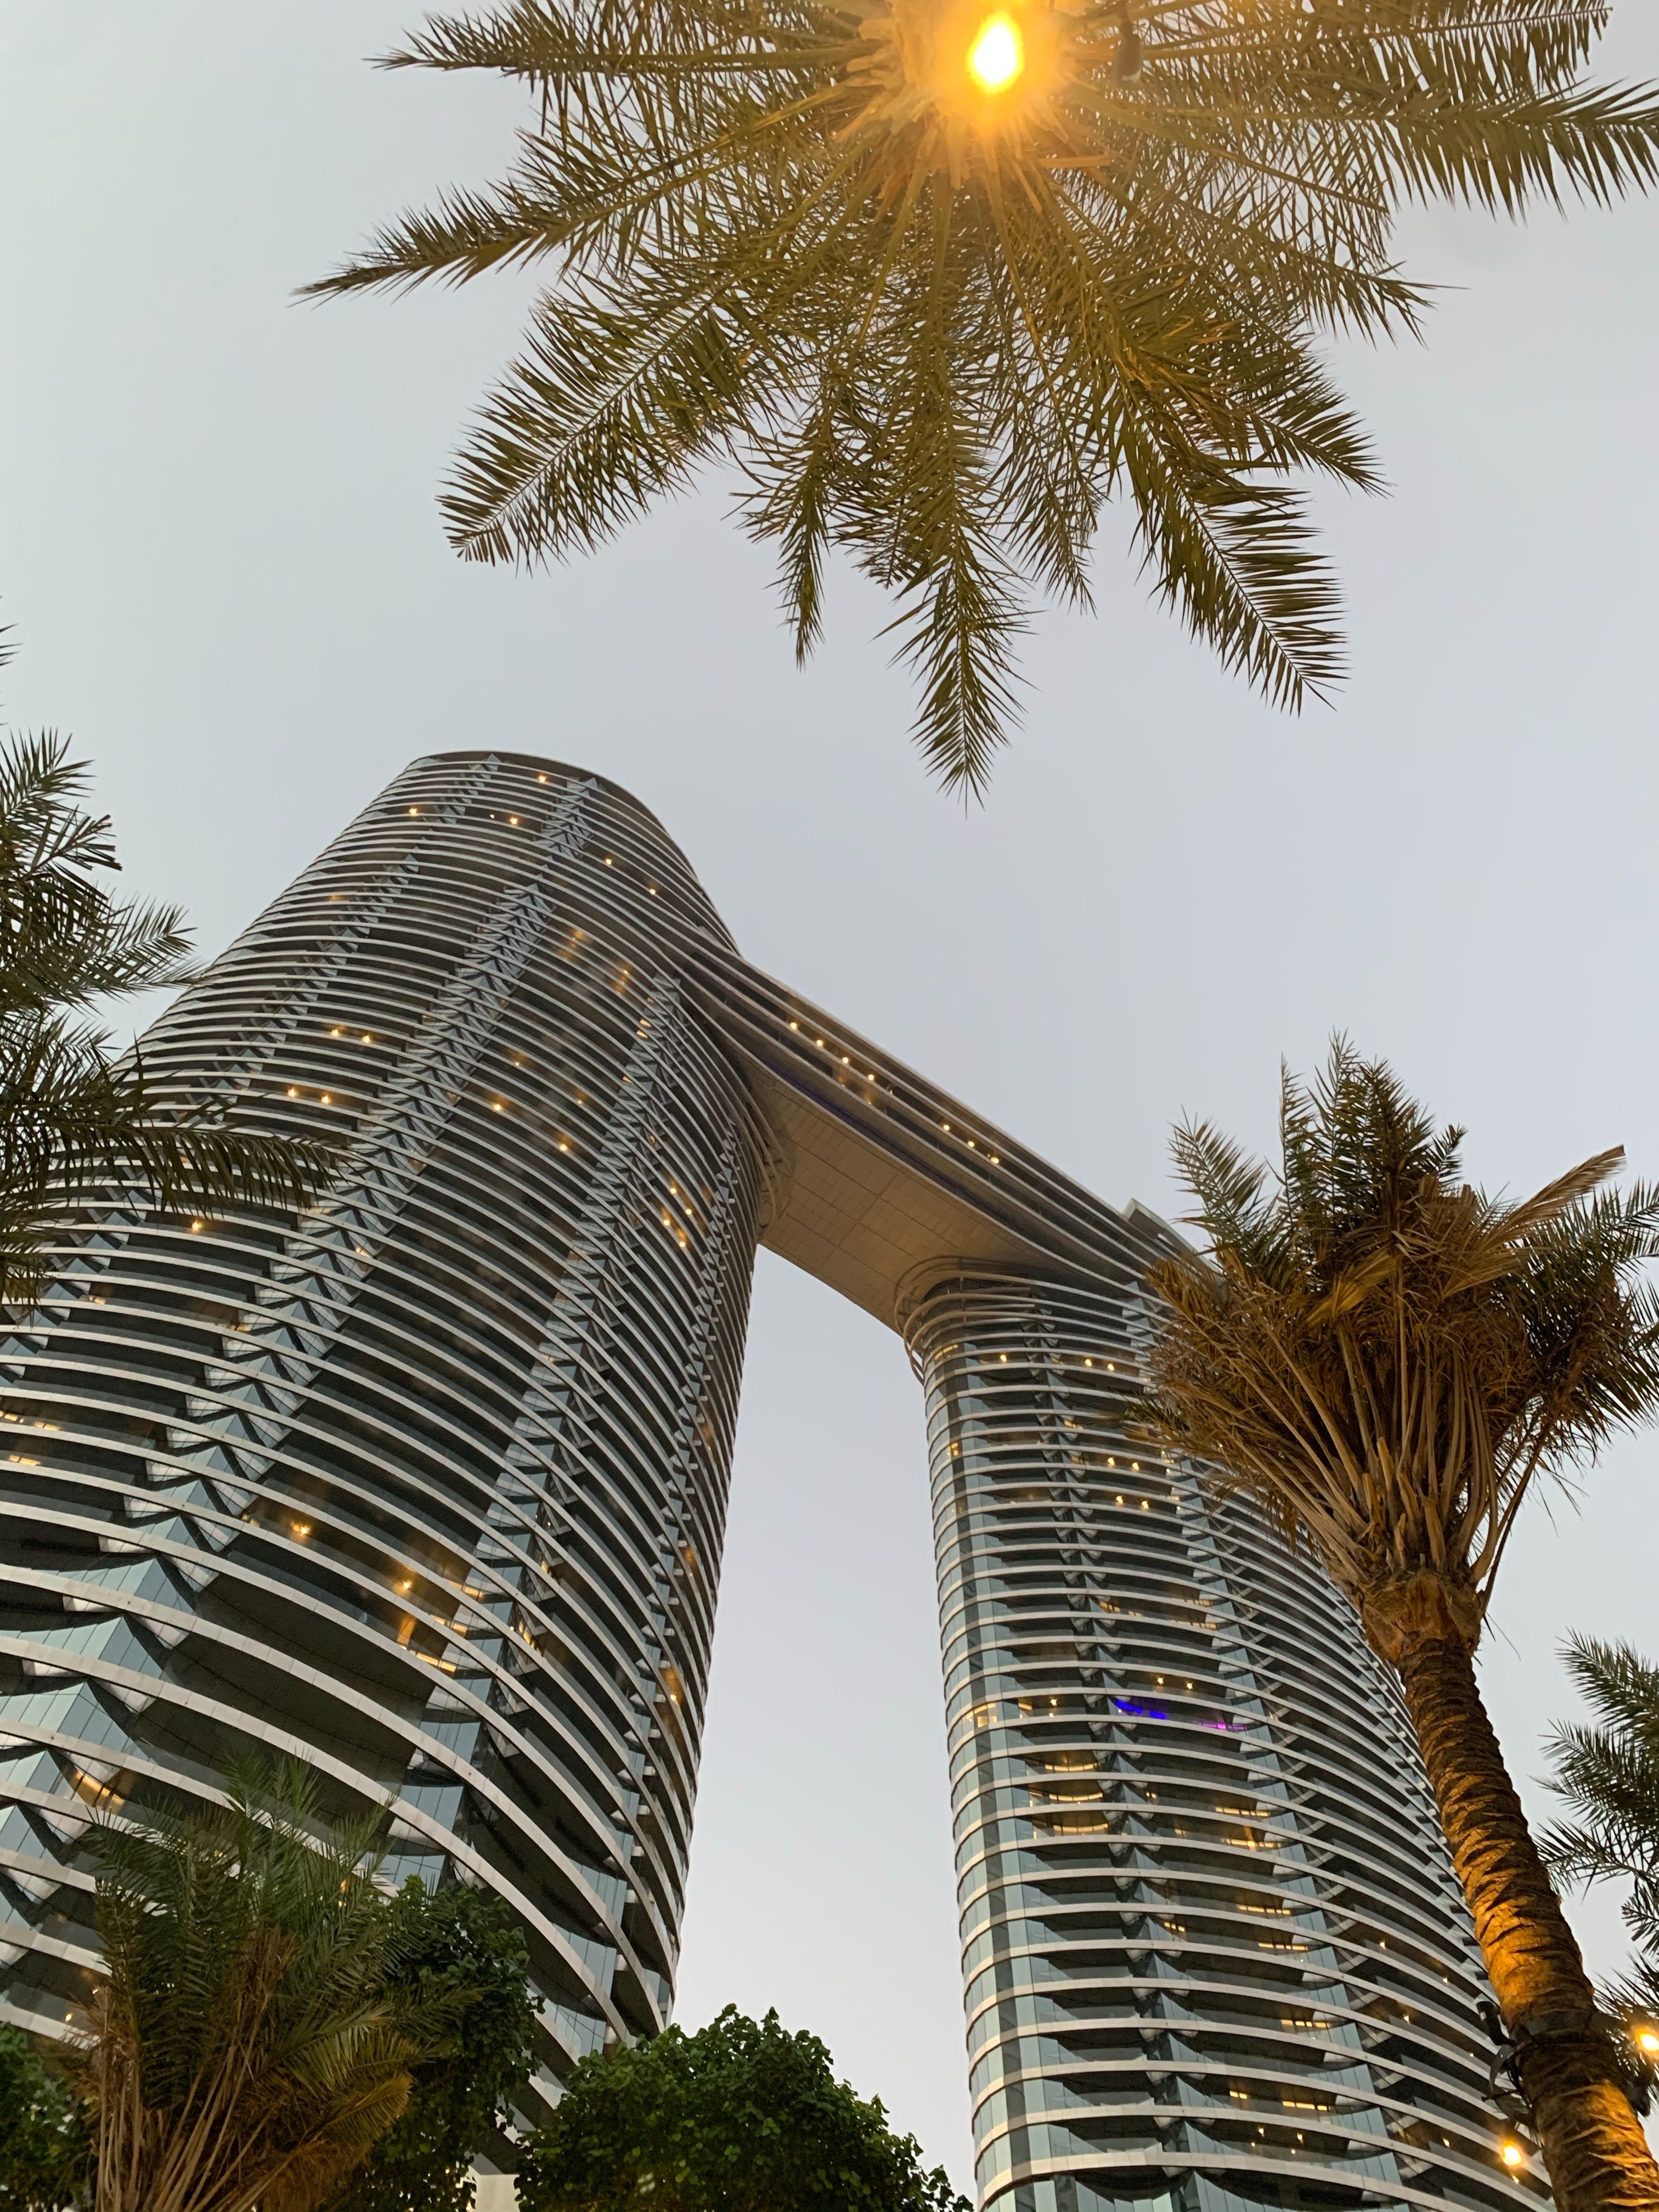
natural, sky, building, plant, daytime, property, skyscraper, light, world, nature, tree, leaf, botany, arecales, terrestrial plant, yellow, architecture, vegetation, urban design, condominium, biome, tower block, woody plant, morning, tower, real estate, facade, commercial building, landmark, evergreen, city, attalea speciosa, palm tree, mixed use, symmetry, landscape, apartment, trunk, headquarters, conifer, tropics, cityscape, corporate headquarters, downtown, leisure, tourism, elaeis, pine, fir, hotel, pine family